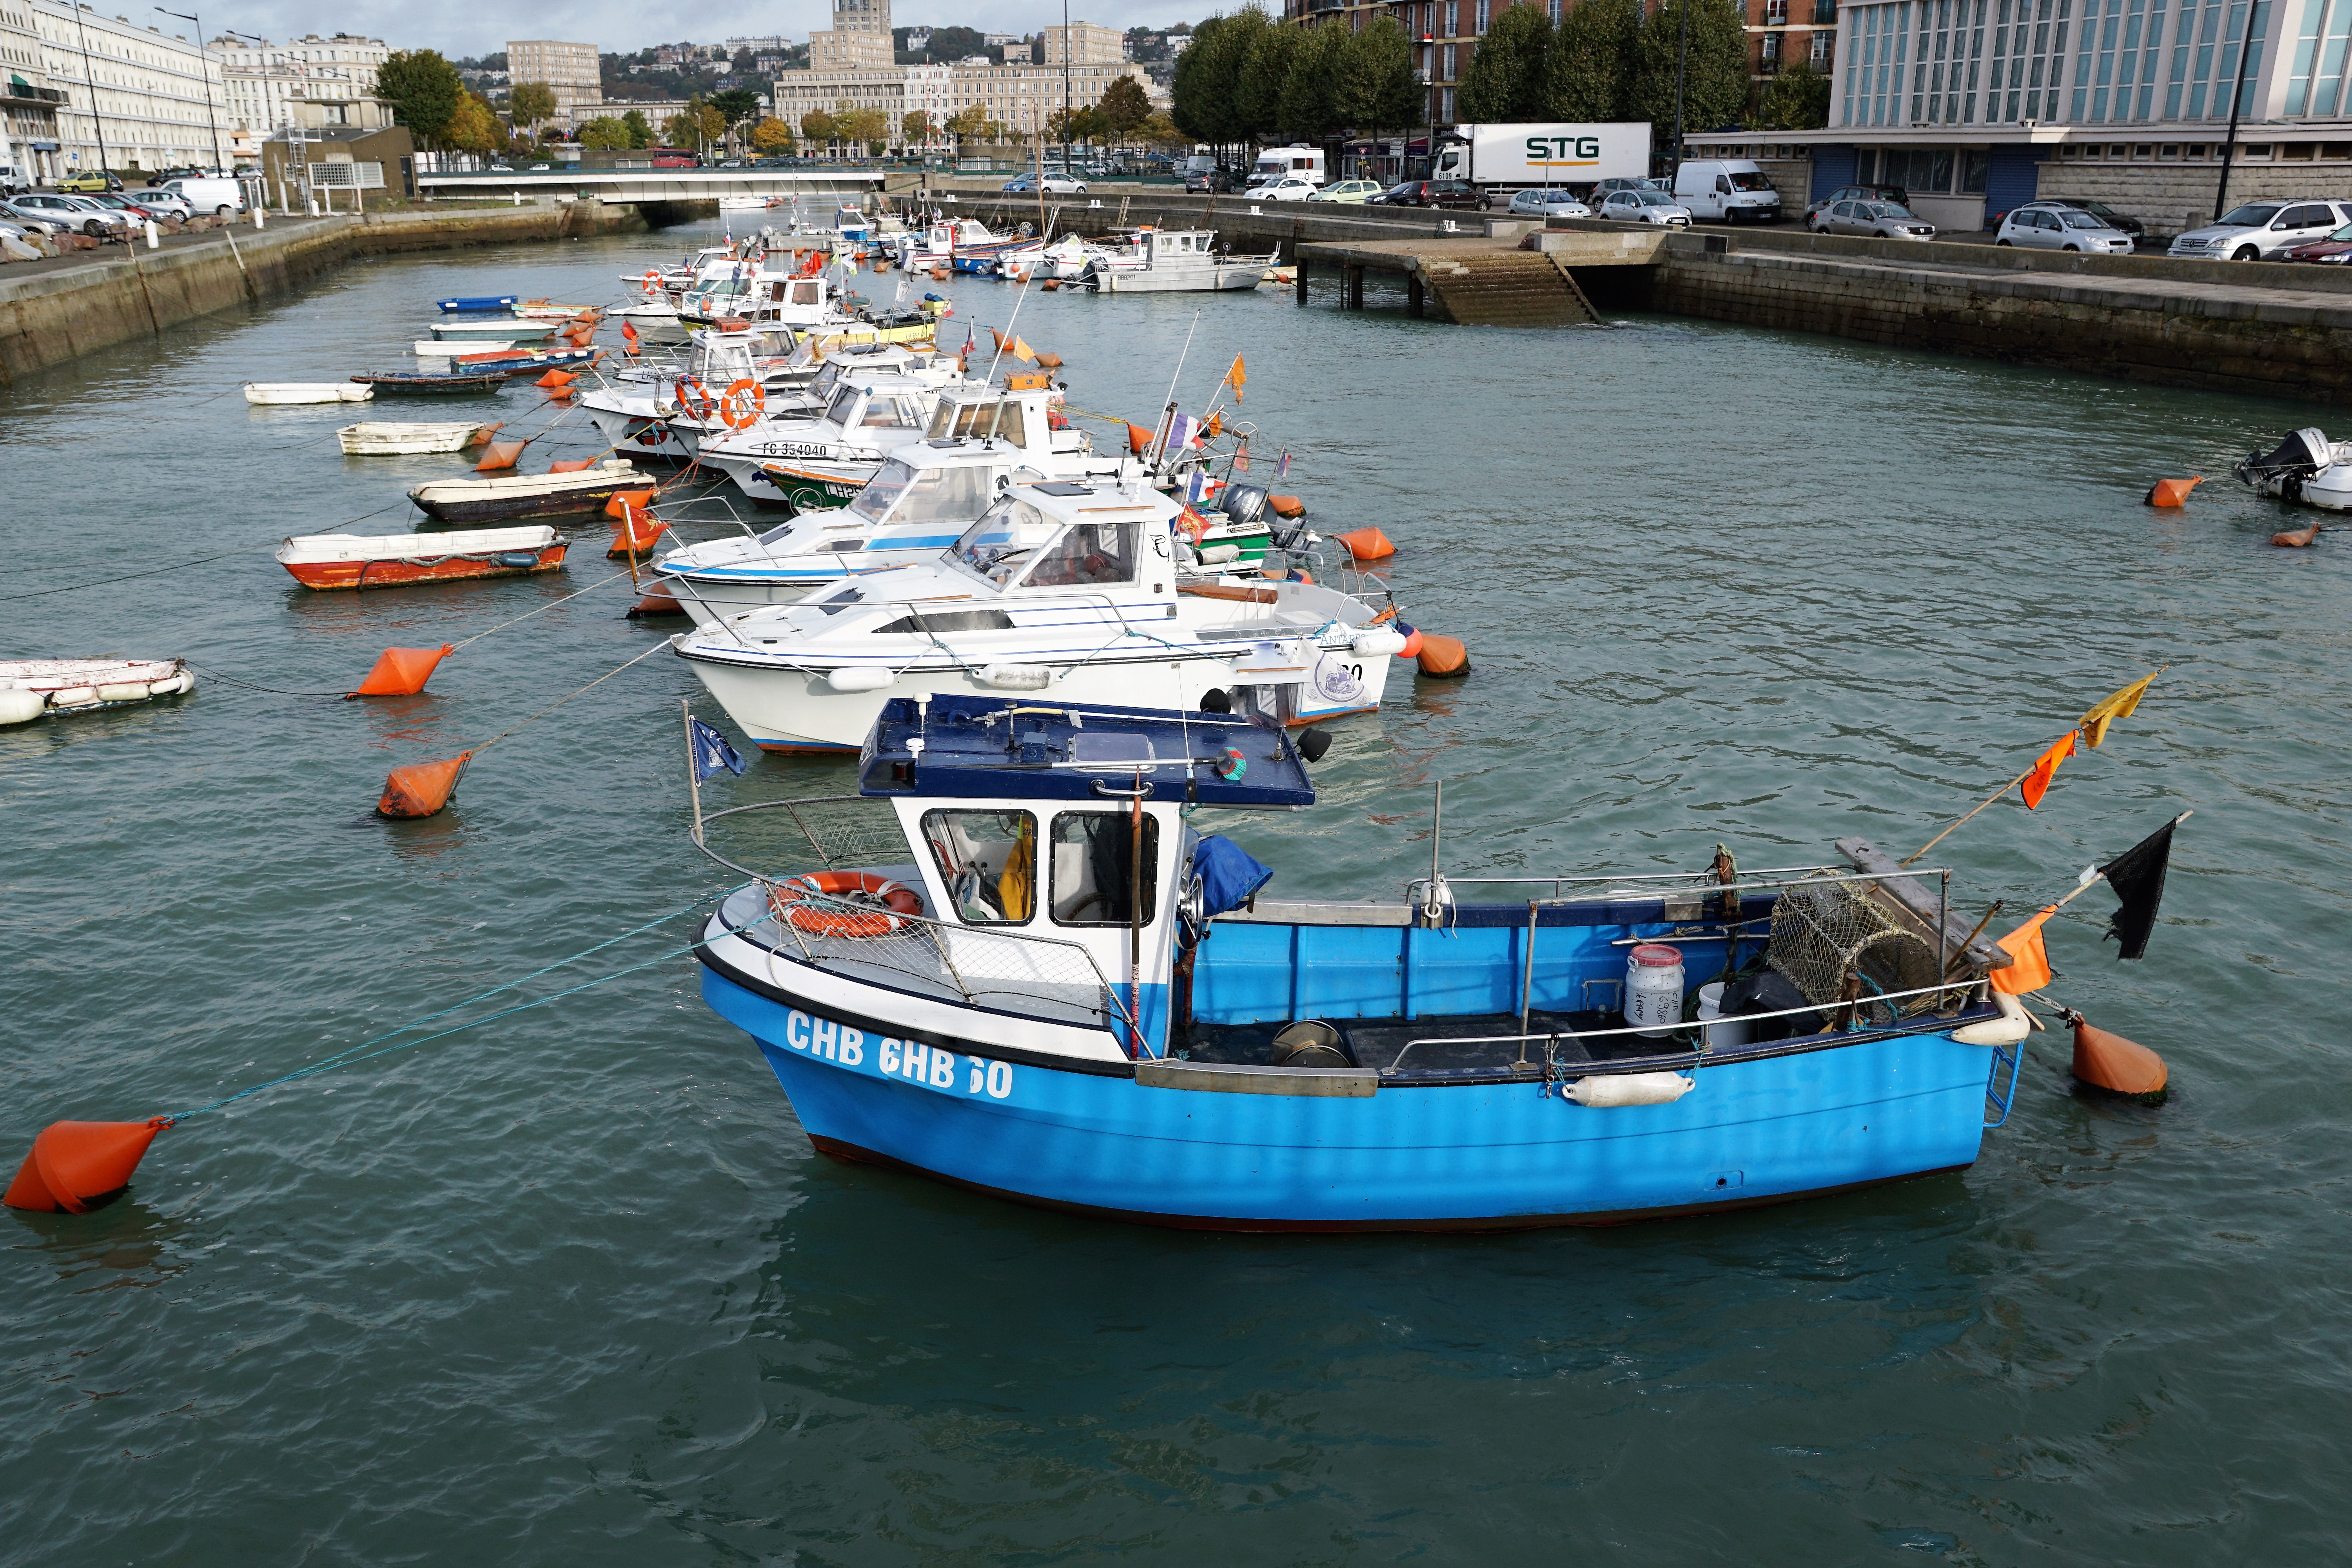
sea, water, dock, boat, city, river, france, boot, vehicle, bay, harbor, marina, port, waterway, boating, infrastructure, channel, watercraft, le havre, fishing vessel, watercraft rowing